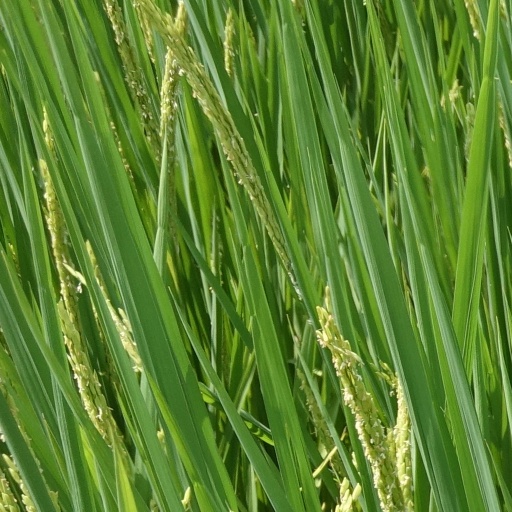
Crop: rice